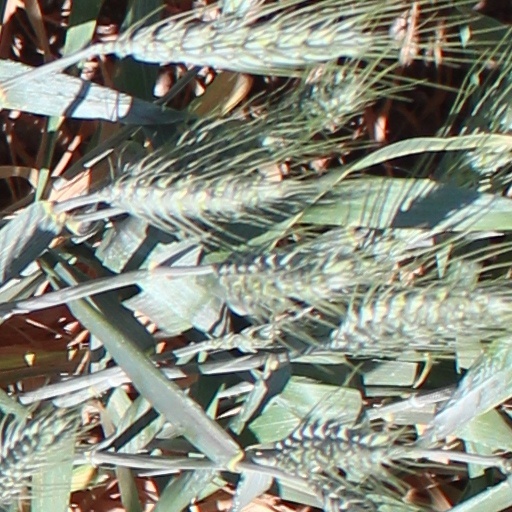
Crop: wheat